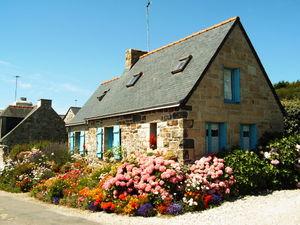
Le risque sismique dans la Vienne est un des risques majeurs susceptibles d'affecter le département de la Vienne. Il se caractérise par la possibilité qu'un aléa de type séisme se produise et occasionne des dommages plus ou moins importants aux enjeux humains, économiques ou environnementaux situés sur le territoire départemental.
Le risque sismique en Loir-et-Cher est un des risques majeurs susceptibles d'affecter le département de Loir-et-Cher. Il se caractérise par la possibilité qu'un aléa de type séisme se produise et occasionne des dommages plus ou moins importants aux enjeux humains, économiques ou environnementaux situés sur le territoire départemental.
Le risque sismique dans la Charente-Maritime est un des risques majeurs susceptibles d'affecter le département de la Charente-Maritime. Il se caractérise par la possibilité qu'un aléa de type séisme se produise et occasionne des dommages plus ou moins importants aux enjeux humains, économiques ou environnementaux situés sur le territoire départemental.
Une maison est un bâtiment d'habitation, souvent de taille moyenne destiné au logement d'une famille, ou encore plus imposante divisée en plusieurs résidences ou appartements. Une maison est, en droit civil français, un immeuble, mot qui désigne aussi couramment un édifice de plusieurs étages divisé en plusieurs appartements occupés par diverses familles. On parle alors d'immeuble collectif.
Le risque sismique dans la Creuse est un des risques majeurs susceptibles d'affecter le département de la Creuse. Il se caractérise par la possibilité qu'un aléa de type séisme se produise et occasionne des dommages plus ou moins importants aux enjeux humains, économiques ou environnementaux situés sur le territoire départemental.